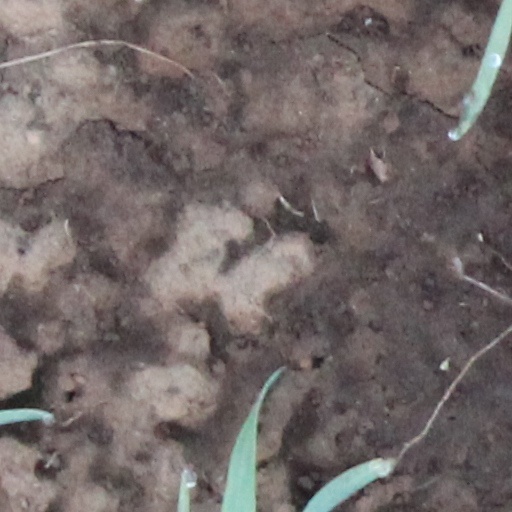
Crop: wheat